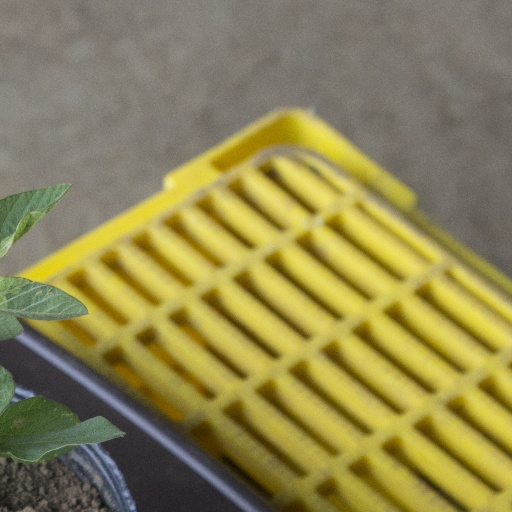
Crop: soybean